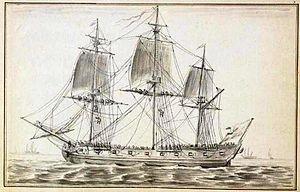
«
L'histoire de la marine française de 1715 à 1789 confirme que la Marine française est désormais une force permanente après le difficile enracinement du XVIIᵉ siècle. Réduite à peu de chose en 1715, la Marine royale se reconstruit lentement dans les années 1720-1740 et se montre même très innovante pour tenter de compenser la supériorité de la Royal Navy issue des dernières guerres louis-quatorziennes. Louis XV, qui reprend la politique de paix avec l’Angleterre héritée de la période de la Régence, n’accorde pas à sa flotte la totalité des crédits que lui demandent régulièrement ses ministres ce qui fait plafonner le nombre de vaisseaux, maintient un déficit en frégates et limite souvent à peu de chose l’entraînement à la mer.
Un corsaire est une personne autorisée par une lettre de marque à attaquer en temps de guerre, tout navire battant pavillon d'États ennemis, et particulièrement son trafic marchand, laissant à la flotte de guerre le soin de s'attaquer aux objectifs militaires. Les corsaires ne doivent donc pas être confondus avec les pirates puisqu'ils exercent leur activité selon les lois de la guerre, uniquement en temps de guerre et avec l'autorisation de leur gouvernement. Capturés, ils ont droit au statut de prisonnier de guerre.